Cleeve Abbey

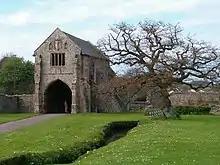
The abbey gatehouse.

Though Cleeve was by no means a wealthy house, the monks were able to make significant investment in remodelling their home so as to match the rising living standards of the later mediaeval period. In the fourteenth-century elaborate polychrome tiled floors (an expensive and high status product) were laid throughout the abbey and in the mid-fifteenth century radical works were undertaken. A wooden shelter was constructed over the tiled floor in 2016. Abbot David Juyner (r. 1435–87) commissioned a complete redesign of the south range of the monastery. He demolished the old refectory and built a new one parallel to the cloister on the first floor. This grand chamber with its wooden vaulted ceiling (carved with angels) was the equal of the hall of any contemporary secular lord. Beneath it he built several self-contained apartments. These were probably used by corrodians, pensioners of the abbey. Juyner may also have been responsible for decorating the abbey with wall paintings of religious and allegorical subjects. Some of these wall paintings survive. As well as one depicting the Crucifixion, there is an arrangement of St Catherine and St Margaret on either side of, and facing, a man standing on a bridge: the bridge is over water full of fish, and the man has an angel on either side of his head, and is being attacked by a lion to his left on the bridge, and a dragon to his right. Work continued under Juyner's successors to the eve of the Dissolution. The last building work to be completed was the remodelling of the gatehouse, performed after 1510, though as late as 1534 the monks were engaged in a major project of renewing the cloister walks in the latest fashion. As at the neighbouring house of Forde Abbey, this was never completed, due to the dissolution of the abbey.